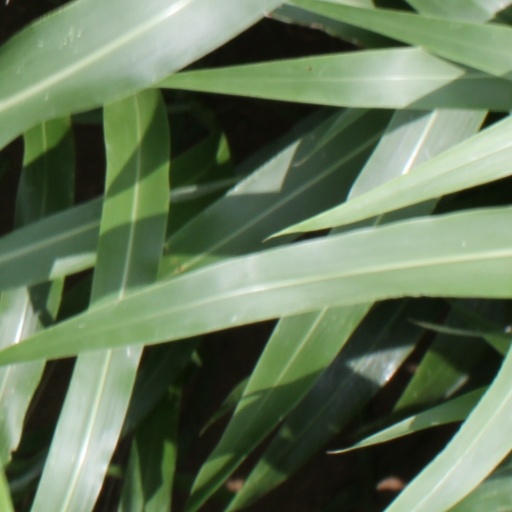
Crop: sorghum